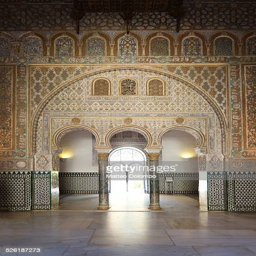
ornate door inside the palace